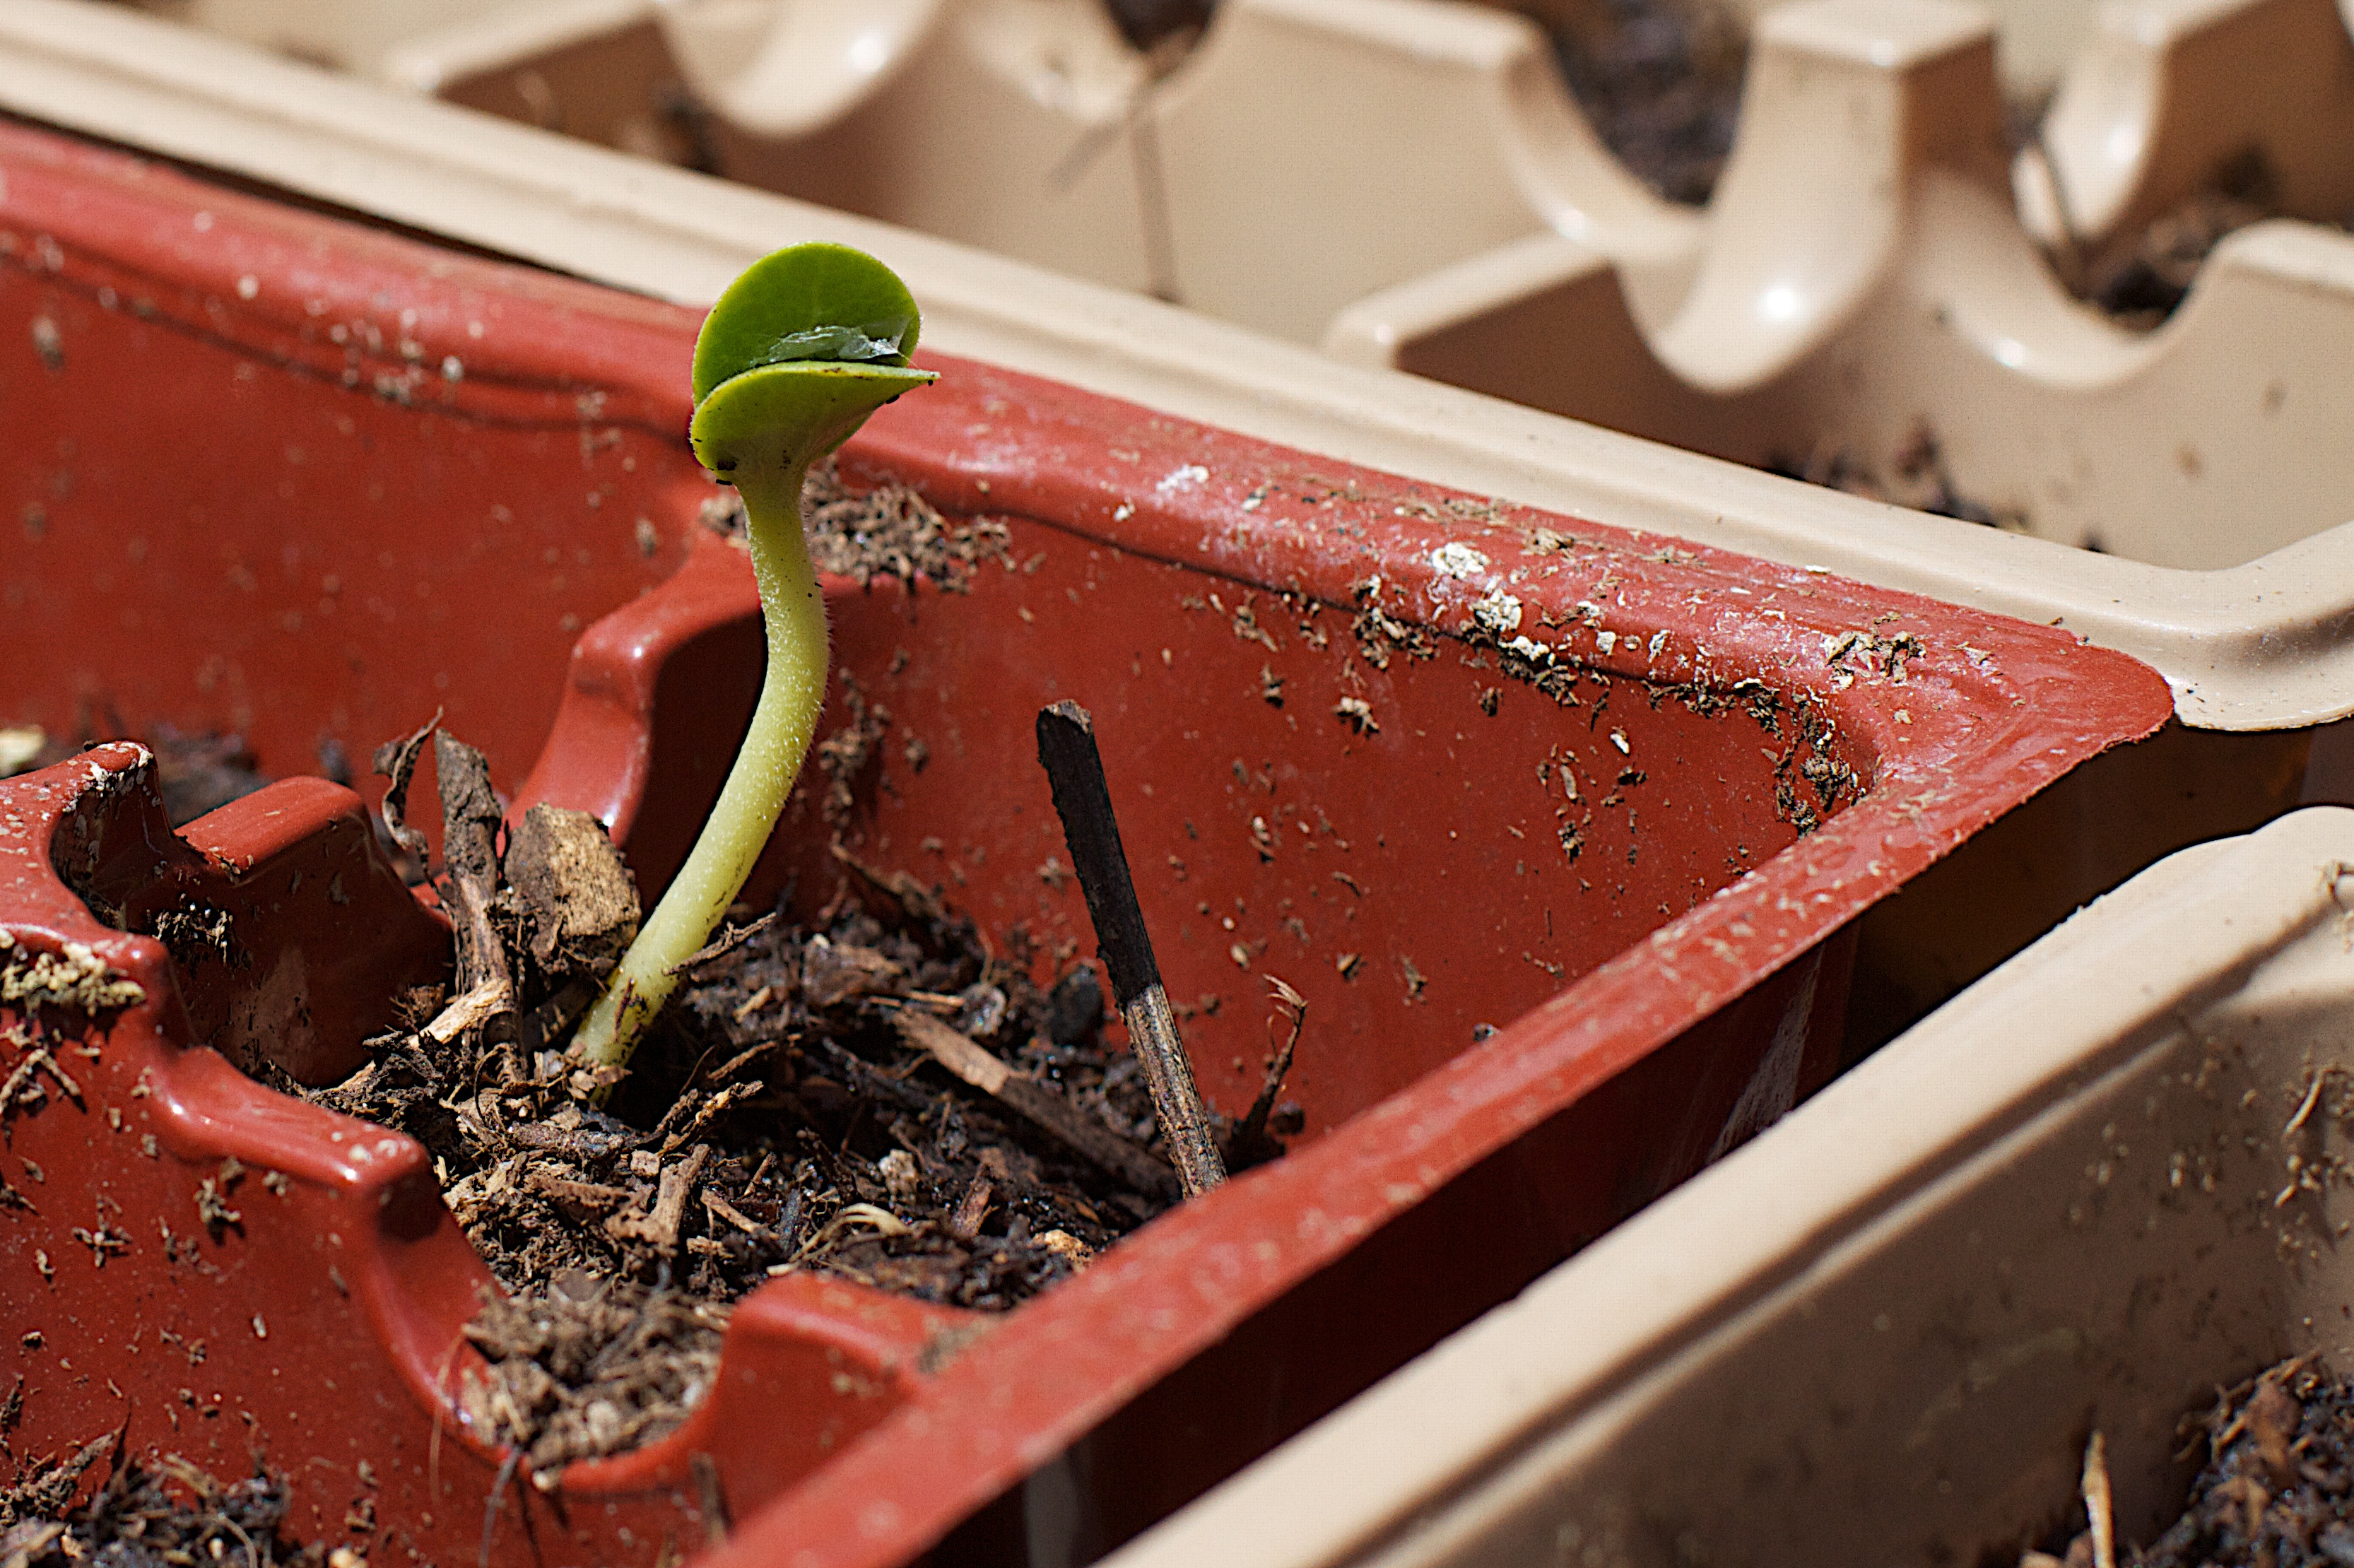
food, red, color, soil, strawberry, arizona, close up, macro photography